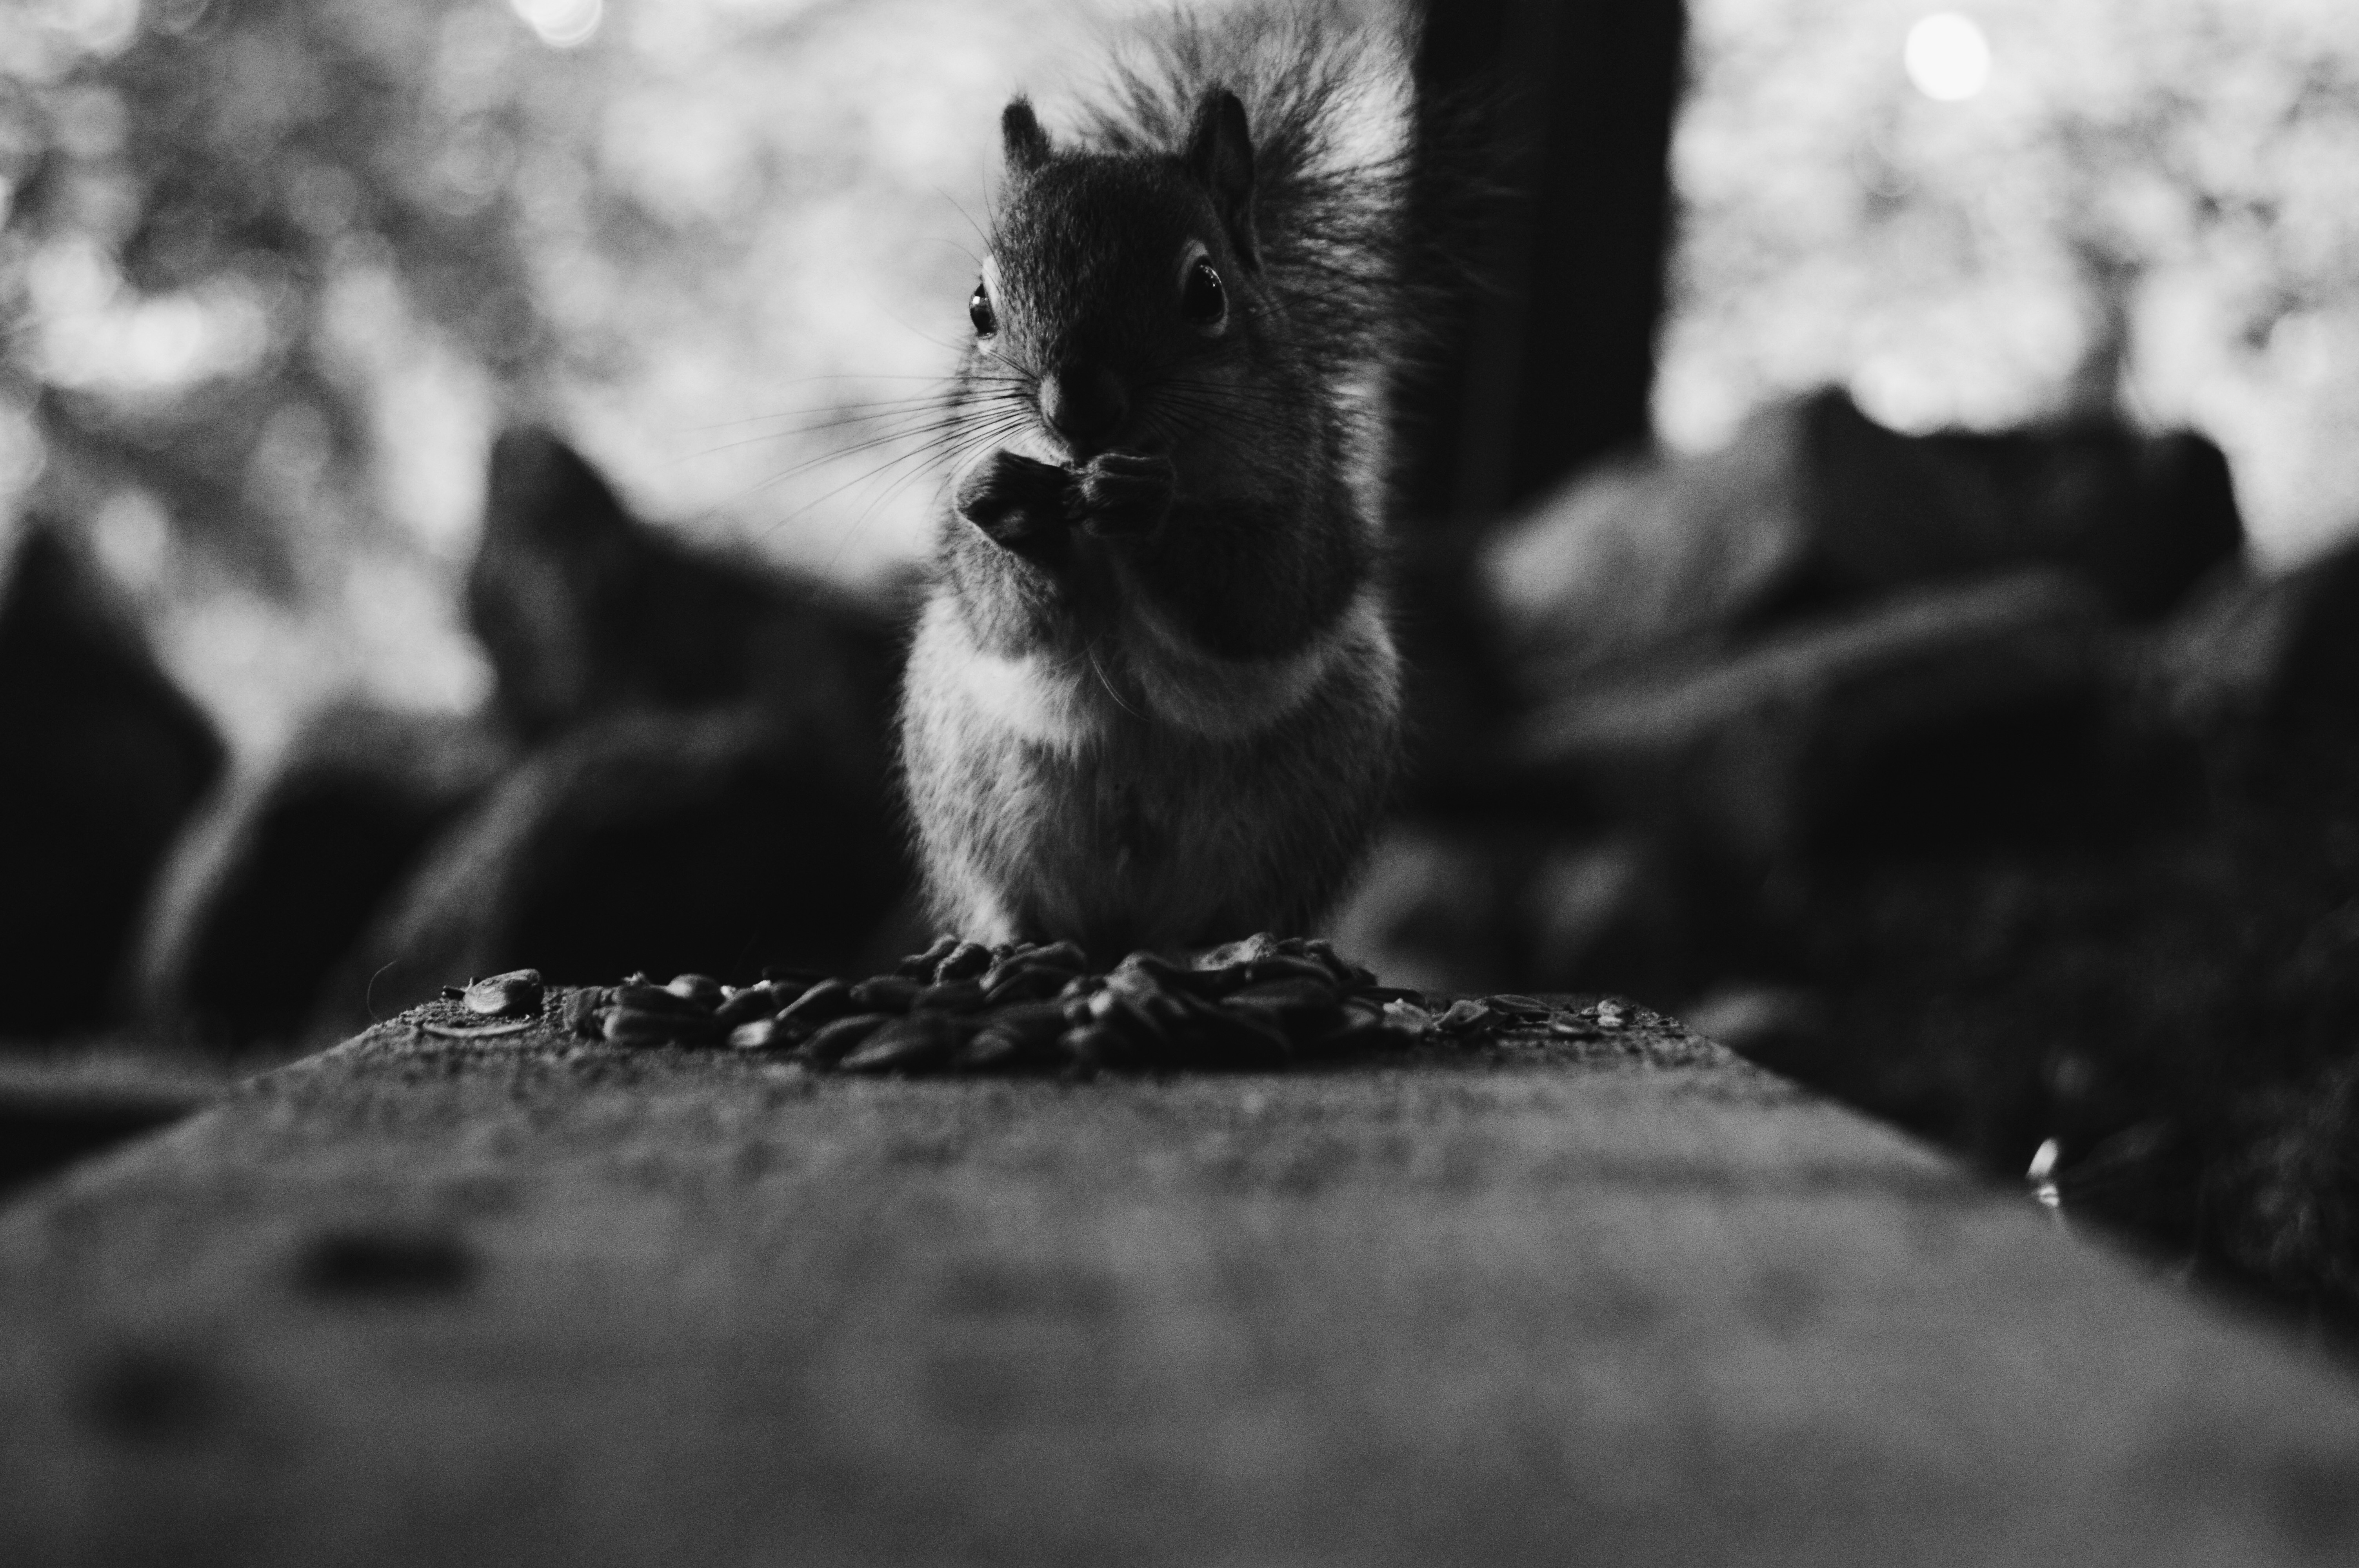
nature, snow, black and white, white, photography, wildlife, mammal, squirrel, black, monochrome, rodent, fauna, close up, vertebrate, macro photography, monochrome photography